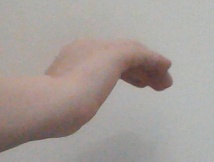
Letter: haa